Las Palmas

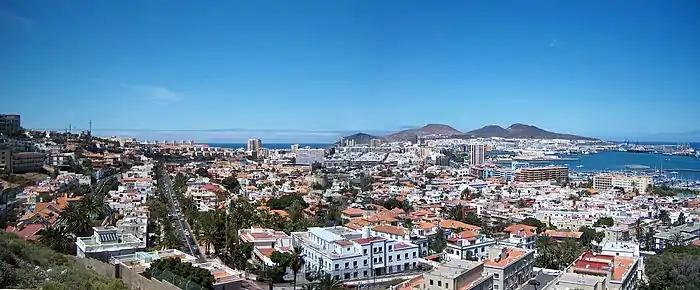

As of 2008, nearly half (45.9%) of Gran Canaria's inhabitants live in Las Palmas, as well as 18.35% of the Canary Islands' total population. According to a study by the National Statistics Institute of Spain Las Palmas de Gran Canaria has a life expectancy of 80.9 years.